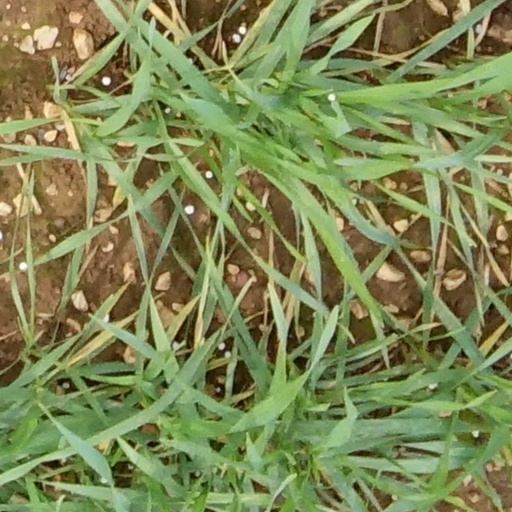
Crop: wheat